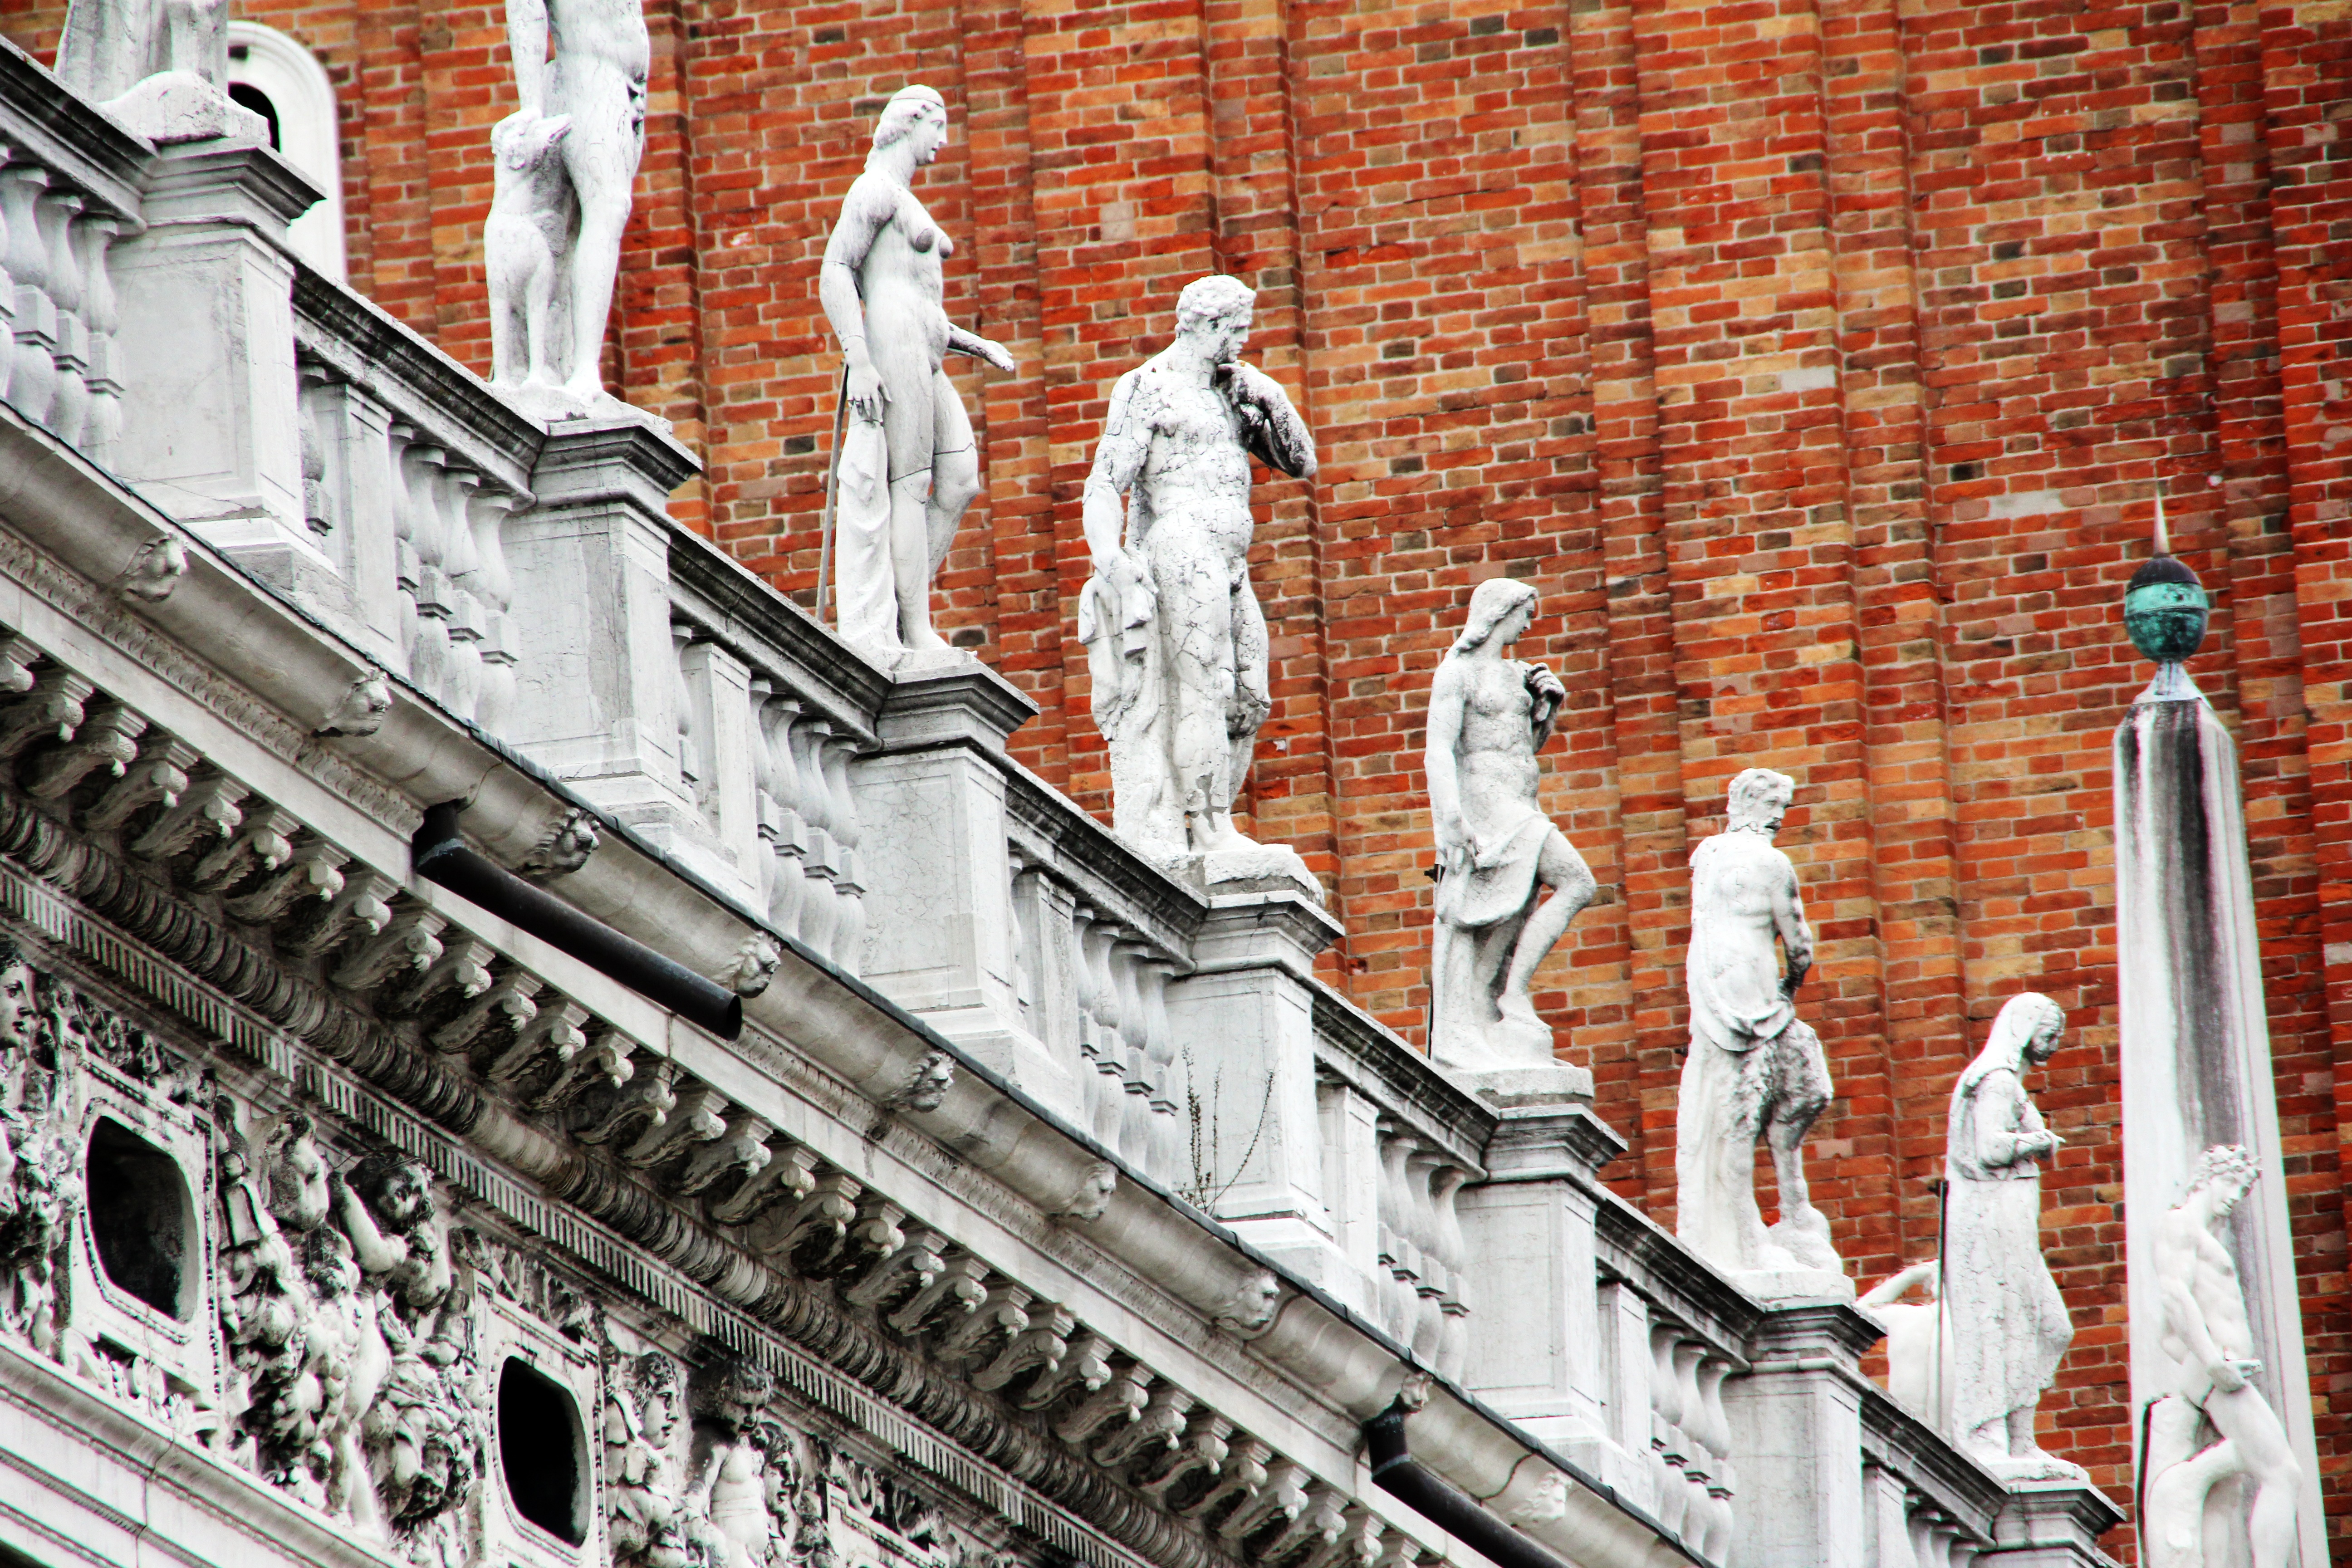
architecture, street, roof, city, skyscraper, monument, cityscape, downtown, statue, landmark, facade, tourism, place of worship, ornament, art, metropolis, urban area, ancient history, human settlement